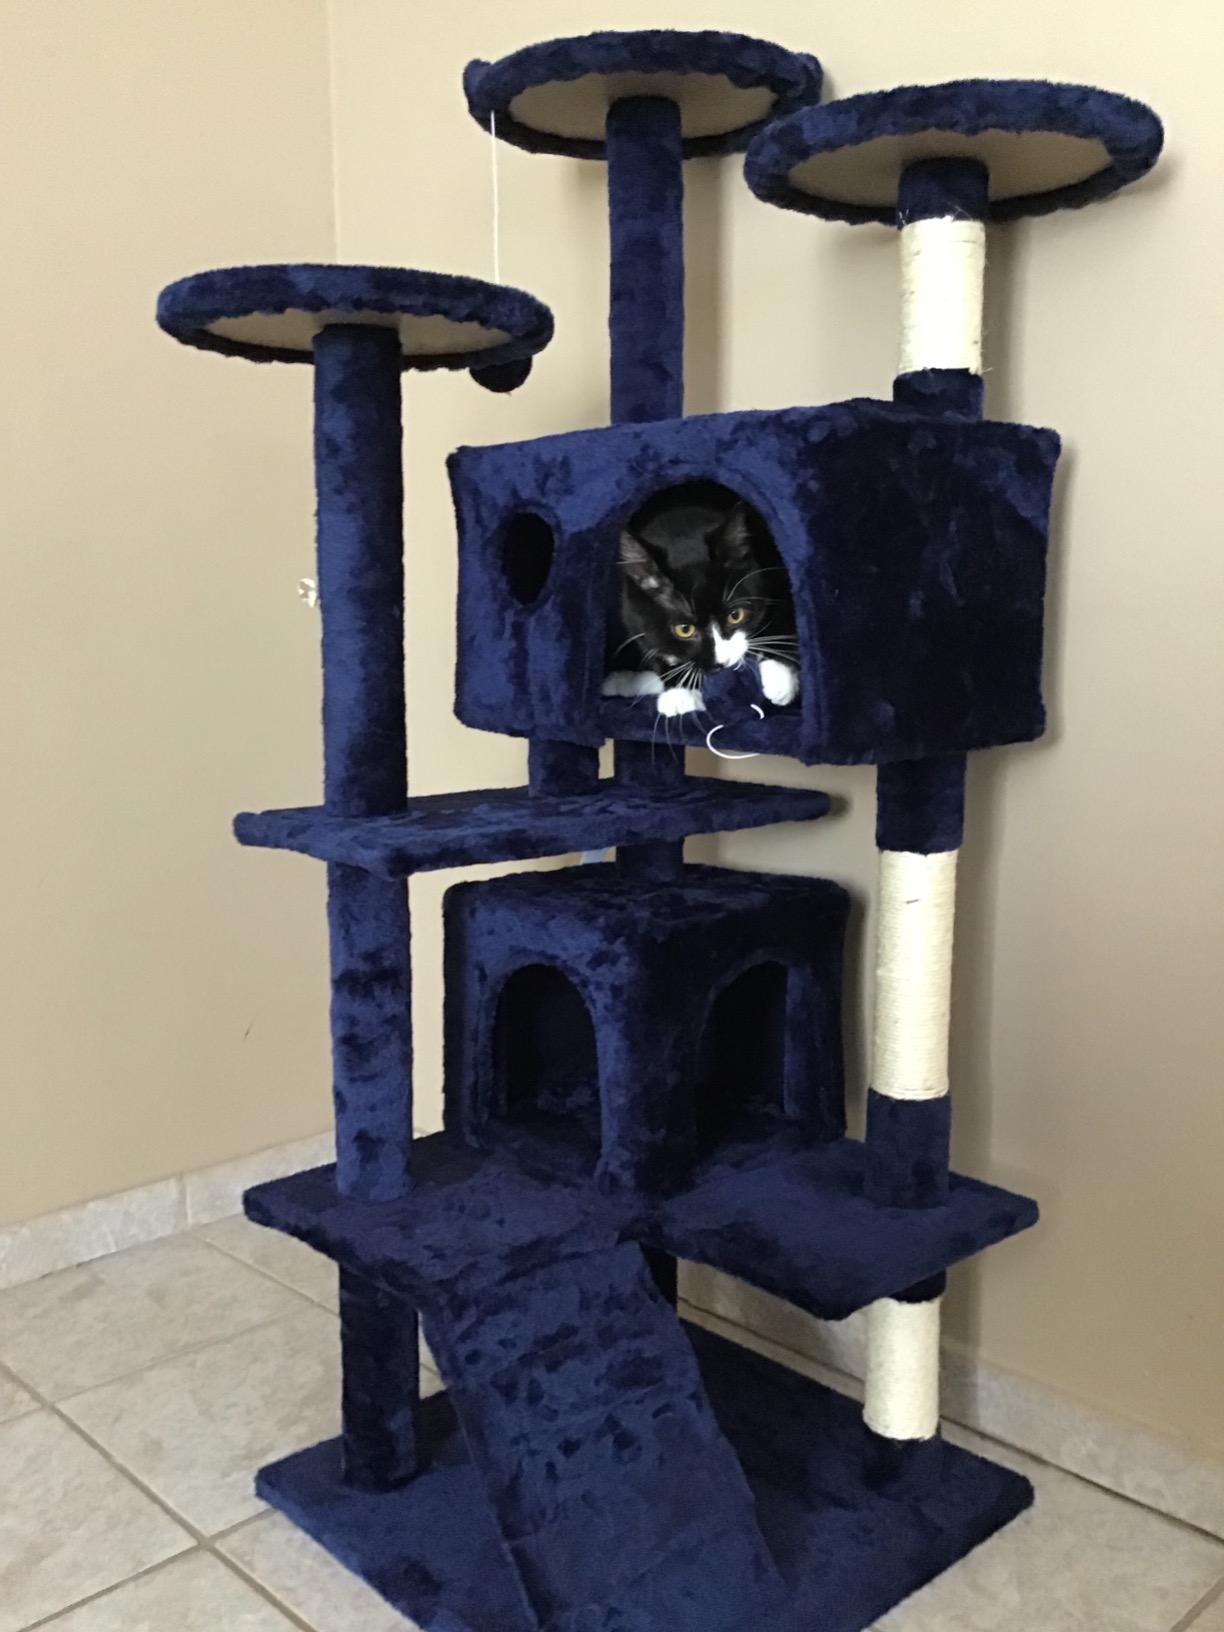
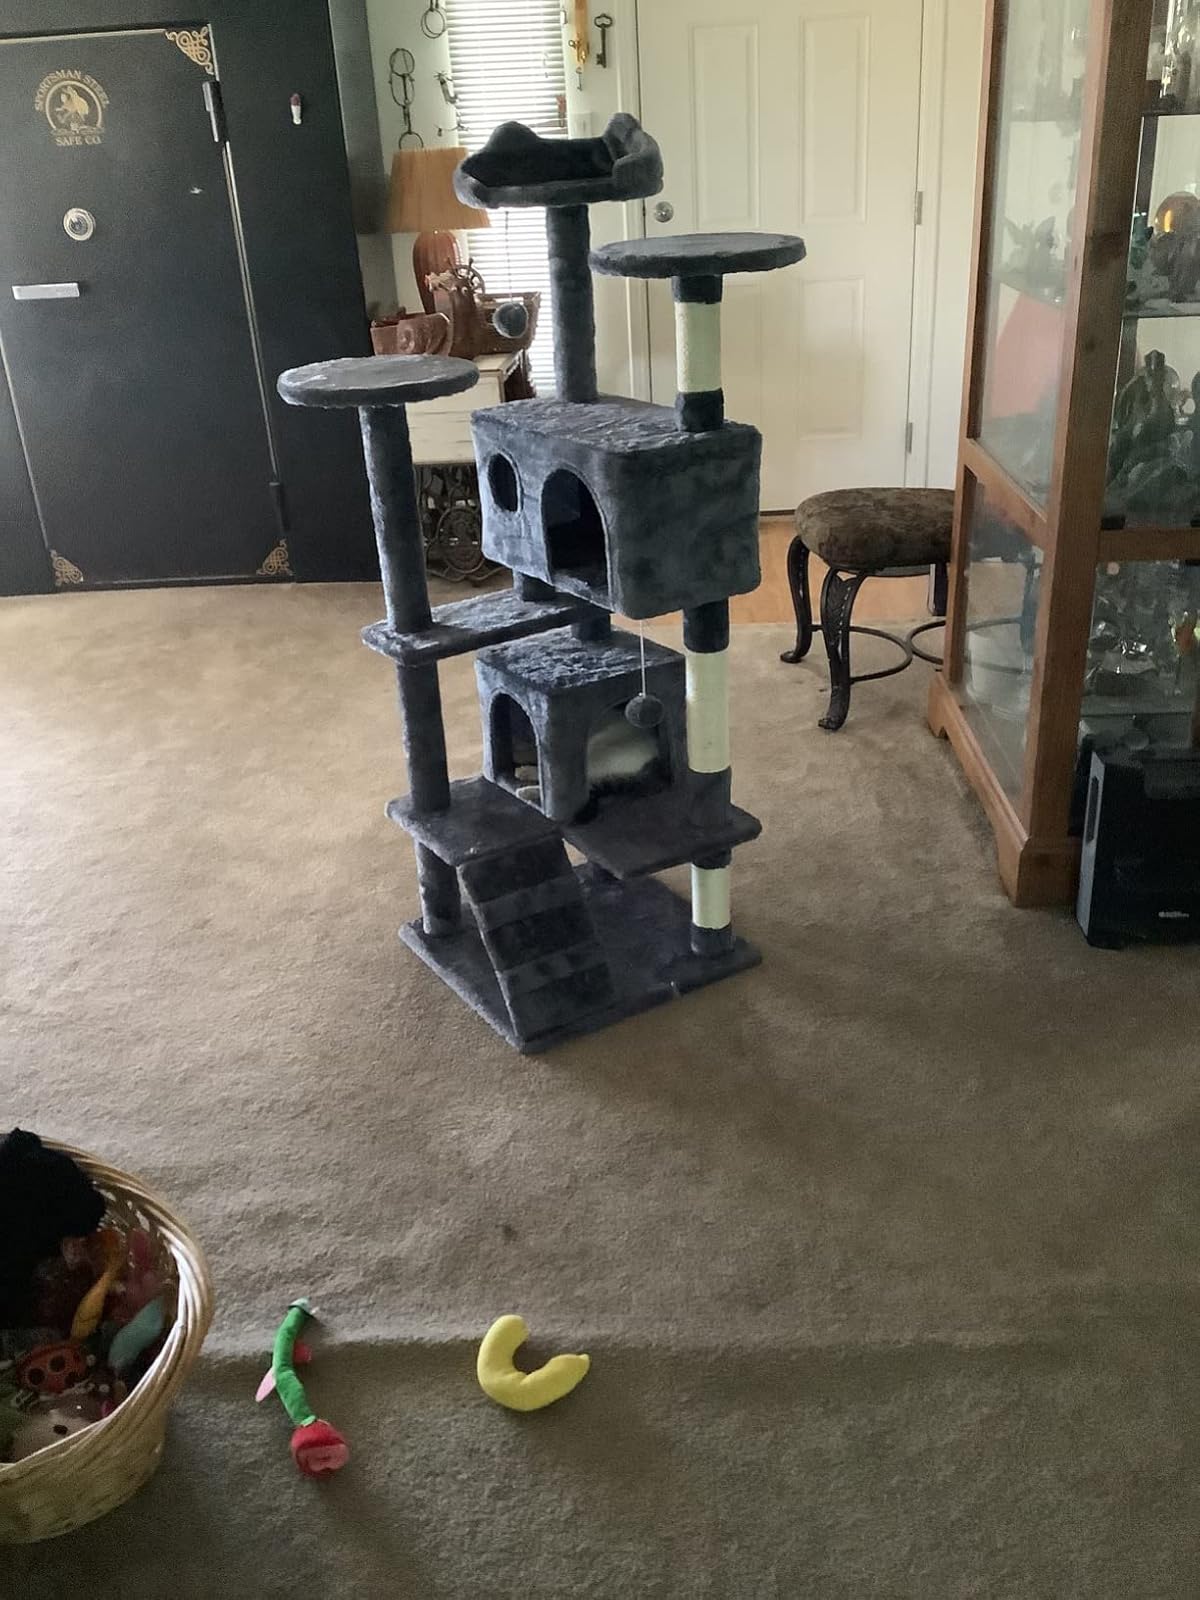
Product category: items_cat tree
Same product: no